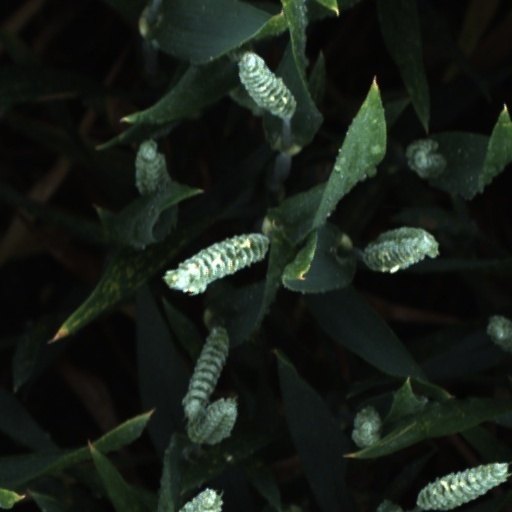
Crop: wheat